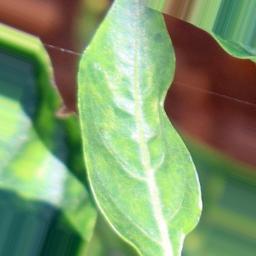
Label: healthy